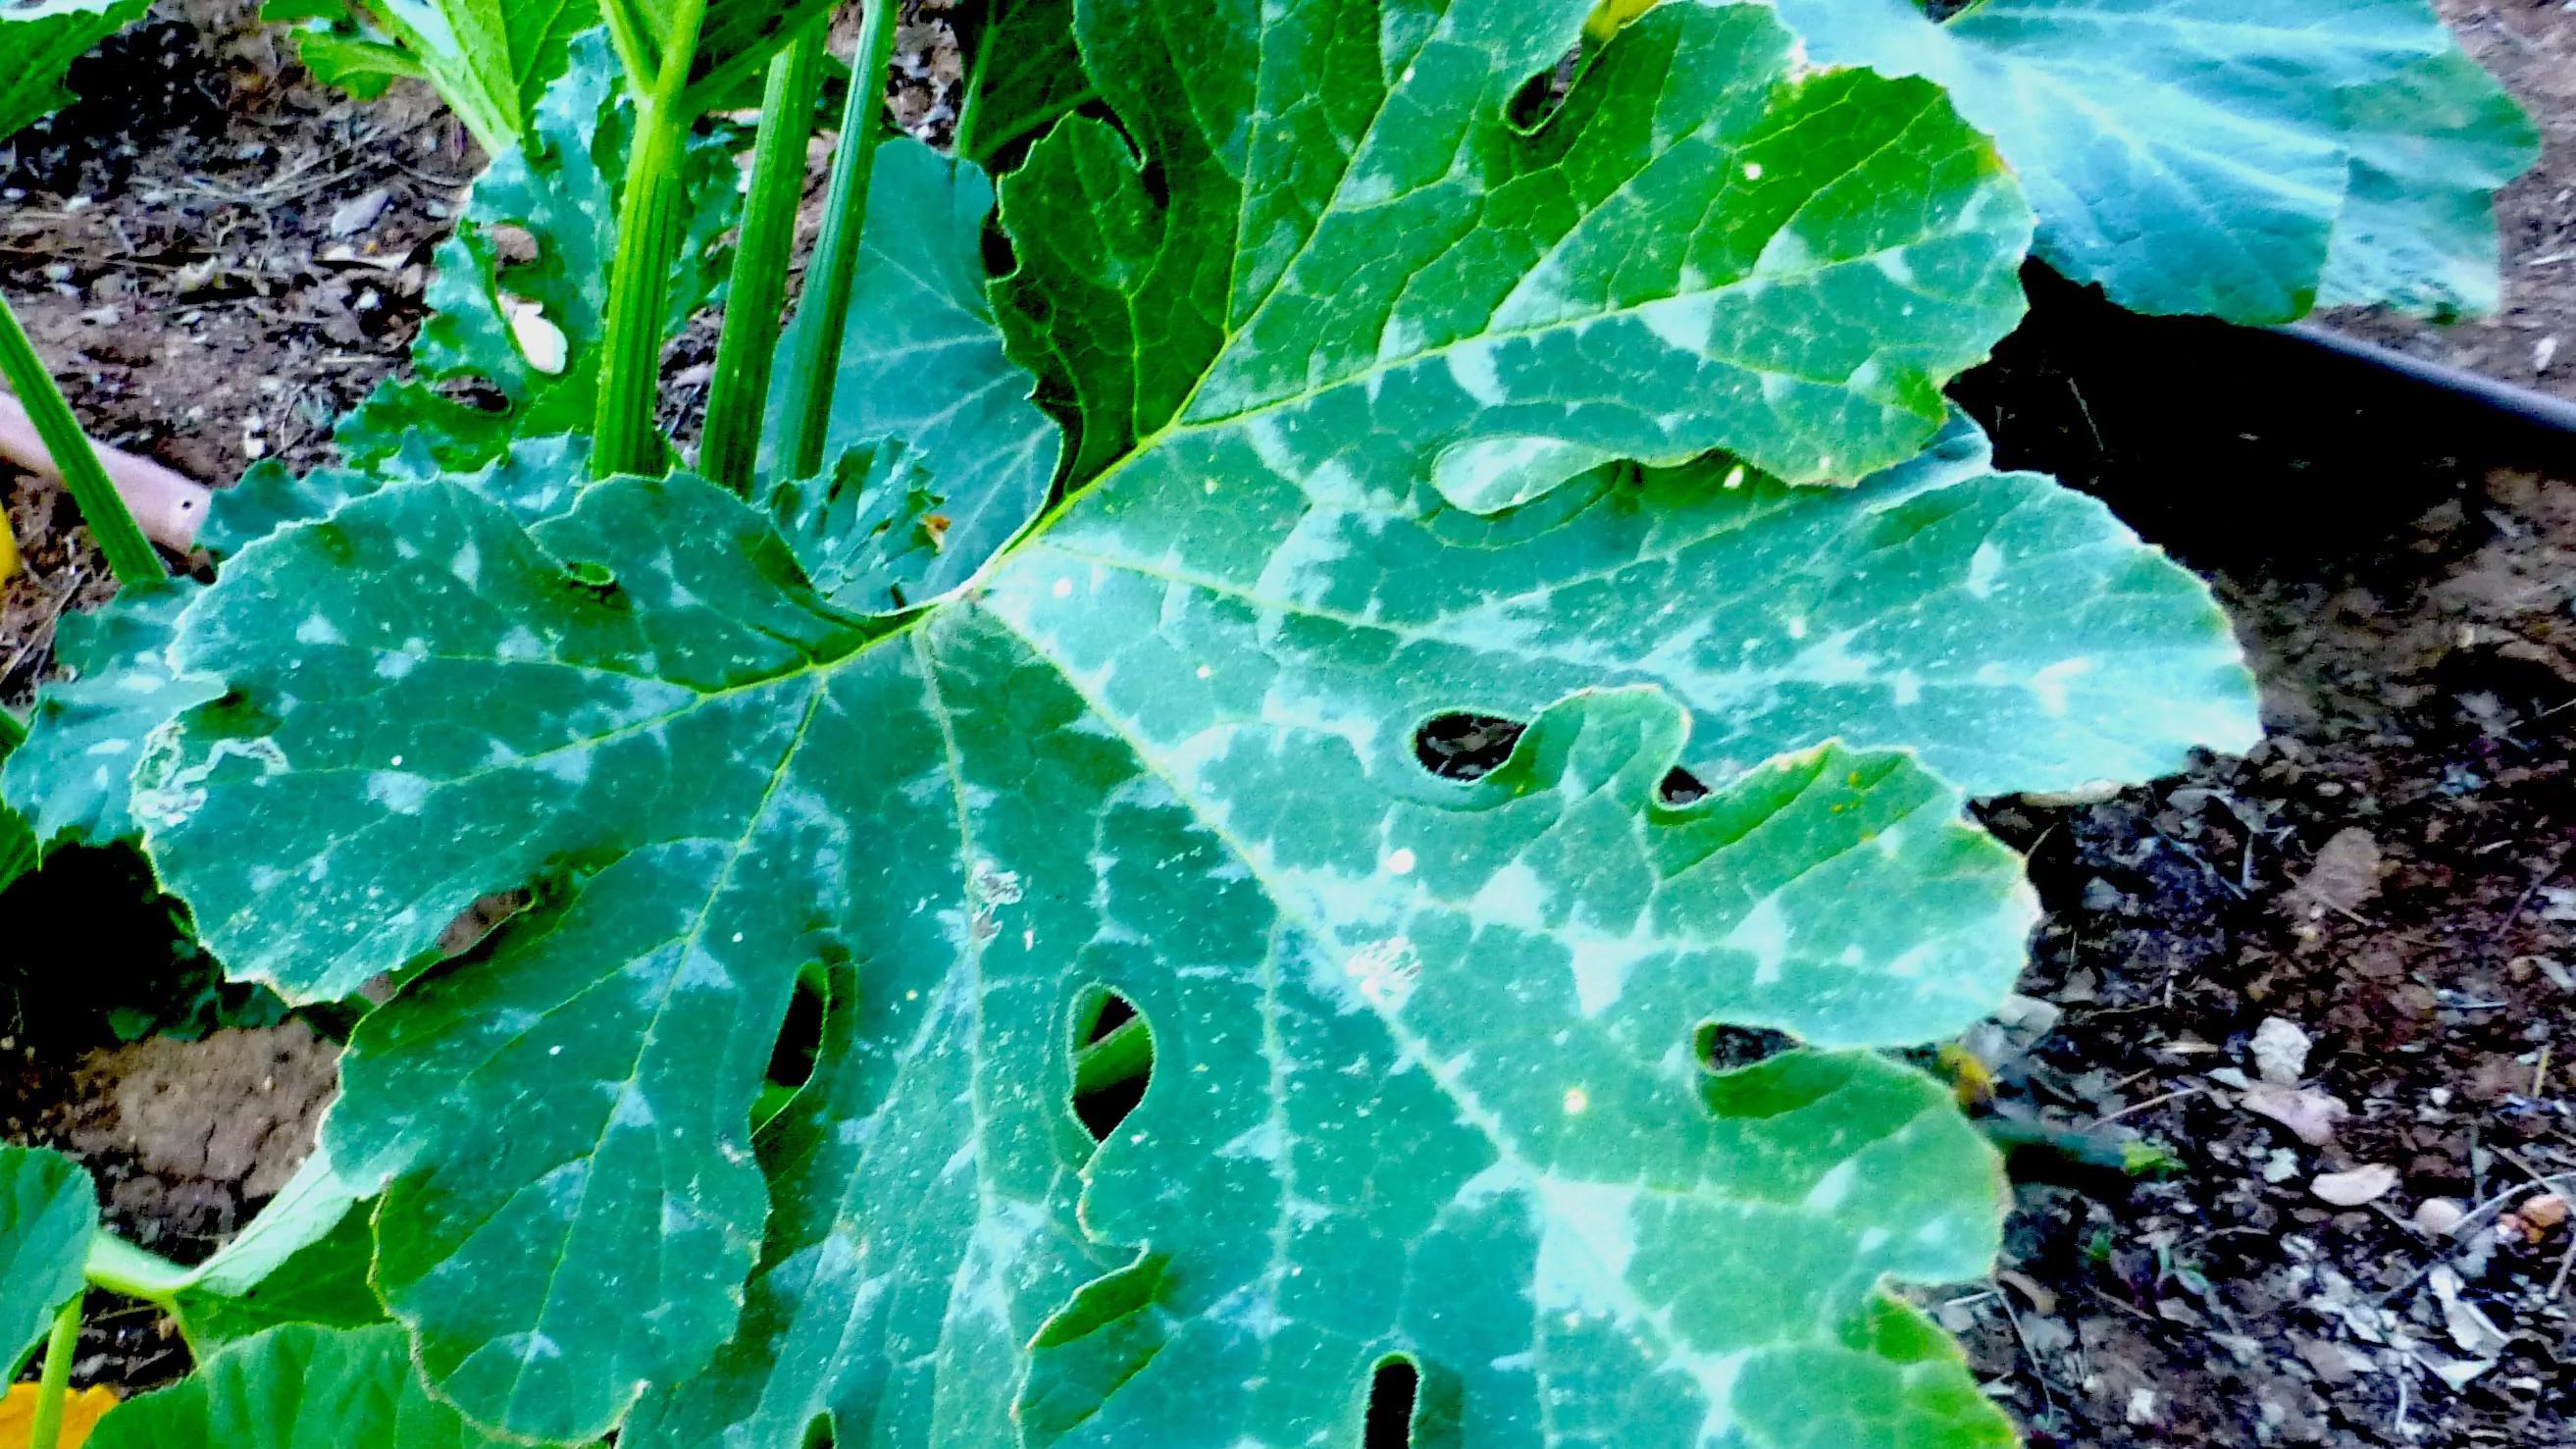
Plant: Zucchini
Disease: zucchini powdery mildew